Firing order

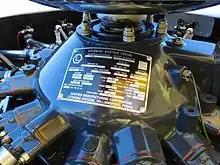
Firing order shown on a Lycoming R-680-13 9-cylinder radial engine

Common firing orders are listed below. For V engines and flat engines, the numbering system is L1 for the front cylinder of the left bank, R1 for the front cylinder of the right bank, etc.